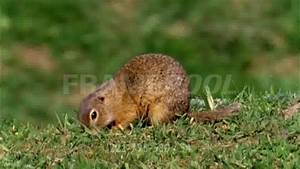
Label: squirrel